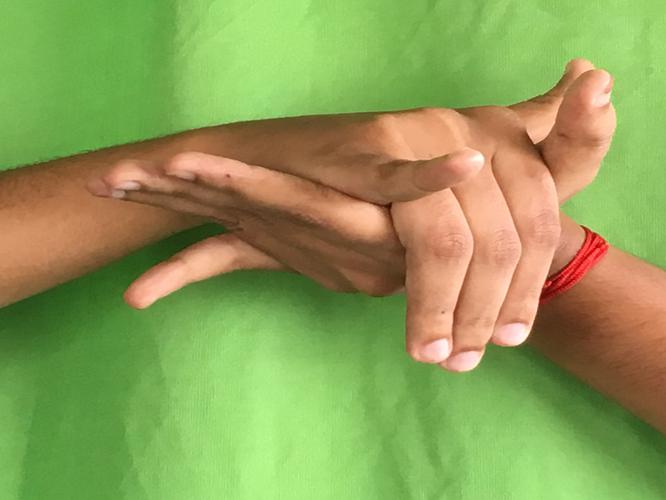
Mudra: Kurma
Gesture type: double_hand